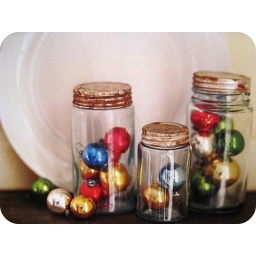
glass balls in canning jars